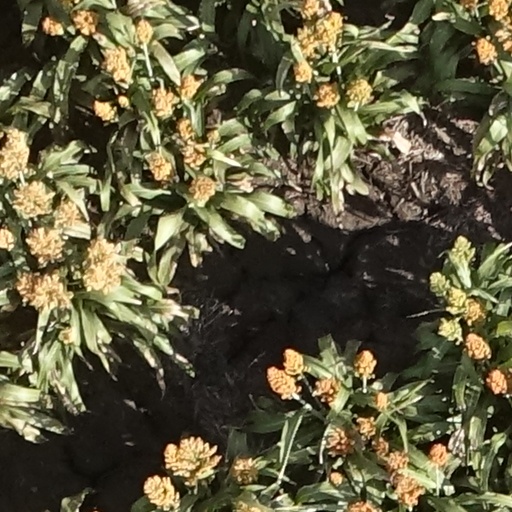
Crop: sorghum